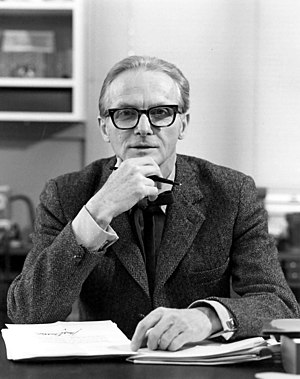
William Lipscomb
William Nunn Lipscomb Jr. var en amerikansk uorganisk og organisk kemiker der arbejdede med NMR, teoretisk kemi, borkemi og biokemi. Han modtog nobelprisen i kemi i 1976 "for sine studier af strukturen af boraner der belyser problemer med kemiske bindinger."